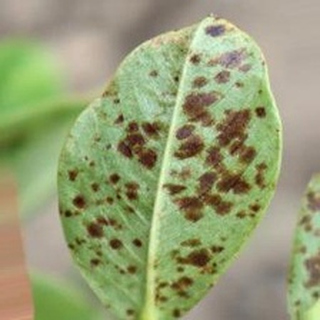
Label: groundnut_rust